Soviet Union–Turkey relations

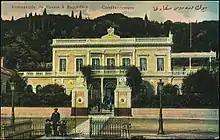
Russian Embassy in Istanbul. Ottoman postcard

The Russian Soviet Federative Socialist Republic was the first state that formally recognised the Kemalist government of Turkey in March 1921 after the Republic of Armenia which signed the Treaty of Alexandropol with the Turkish revolutionaries on 2 December 1920. The Treaty of Moscow, signed on 16 March 1921 between Lenin's government and the Grand National Assembly of Turkey government (although the Sultanate was still nominally in existence), followed bilateral treaties that the Moscow government concluded with Persia and Afghanistan earlier that year (apart from those with the states on the territory of the former Russian Empire).